E. O. Plauen

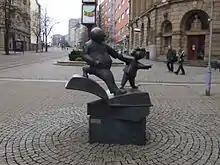
Statue of "Vater und Sohn" in Plauen

"Vater und Sohn" was a generally wordless feature consisting typically of five or six panels, in which a stout, bald man with a moustache and his young son Eric get into and out of various predicaments regarding day-to-day events. The strip featured slapstick humour most of all (spankings are frequent) but emphasizes the tender and conspiratorial relationship between the two. The strip appeared from 1934 to 1937 in the Berliner Illustrirte Zeitung, for a total of 157 episodes.